Ana Maria Gonçalves

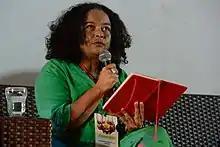
During the Festival Latinidades in 2014

She was born in Ibiá, Minas Gerais. Gonçalves was a professor of English and then a publicist in São Paulo. In 2002, she decided to pursue writing full-time. Later that year she published her first novel "Ao lado e à margem do que sentes por mim«" ("Beside and at the edge of what you feel for me"). In 2006, she published the novel "»Um defeito de cor«" ("A color defect"); it received the Casa de las Américas Prize for the category Brazilian literature in 2007. In 2009, she was included in a list published by the newspaper "O Globo" of the best Brazilian books from the previous decade. Her short stories have been included in anthologies published in Portugal and Italy.